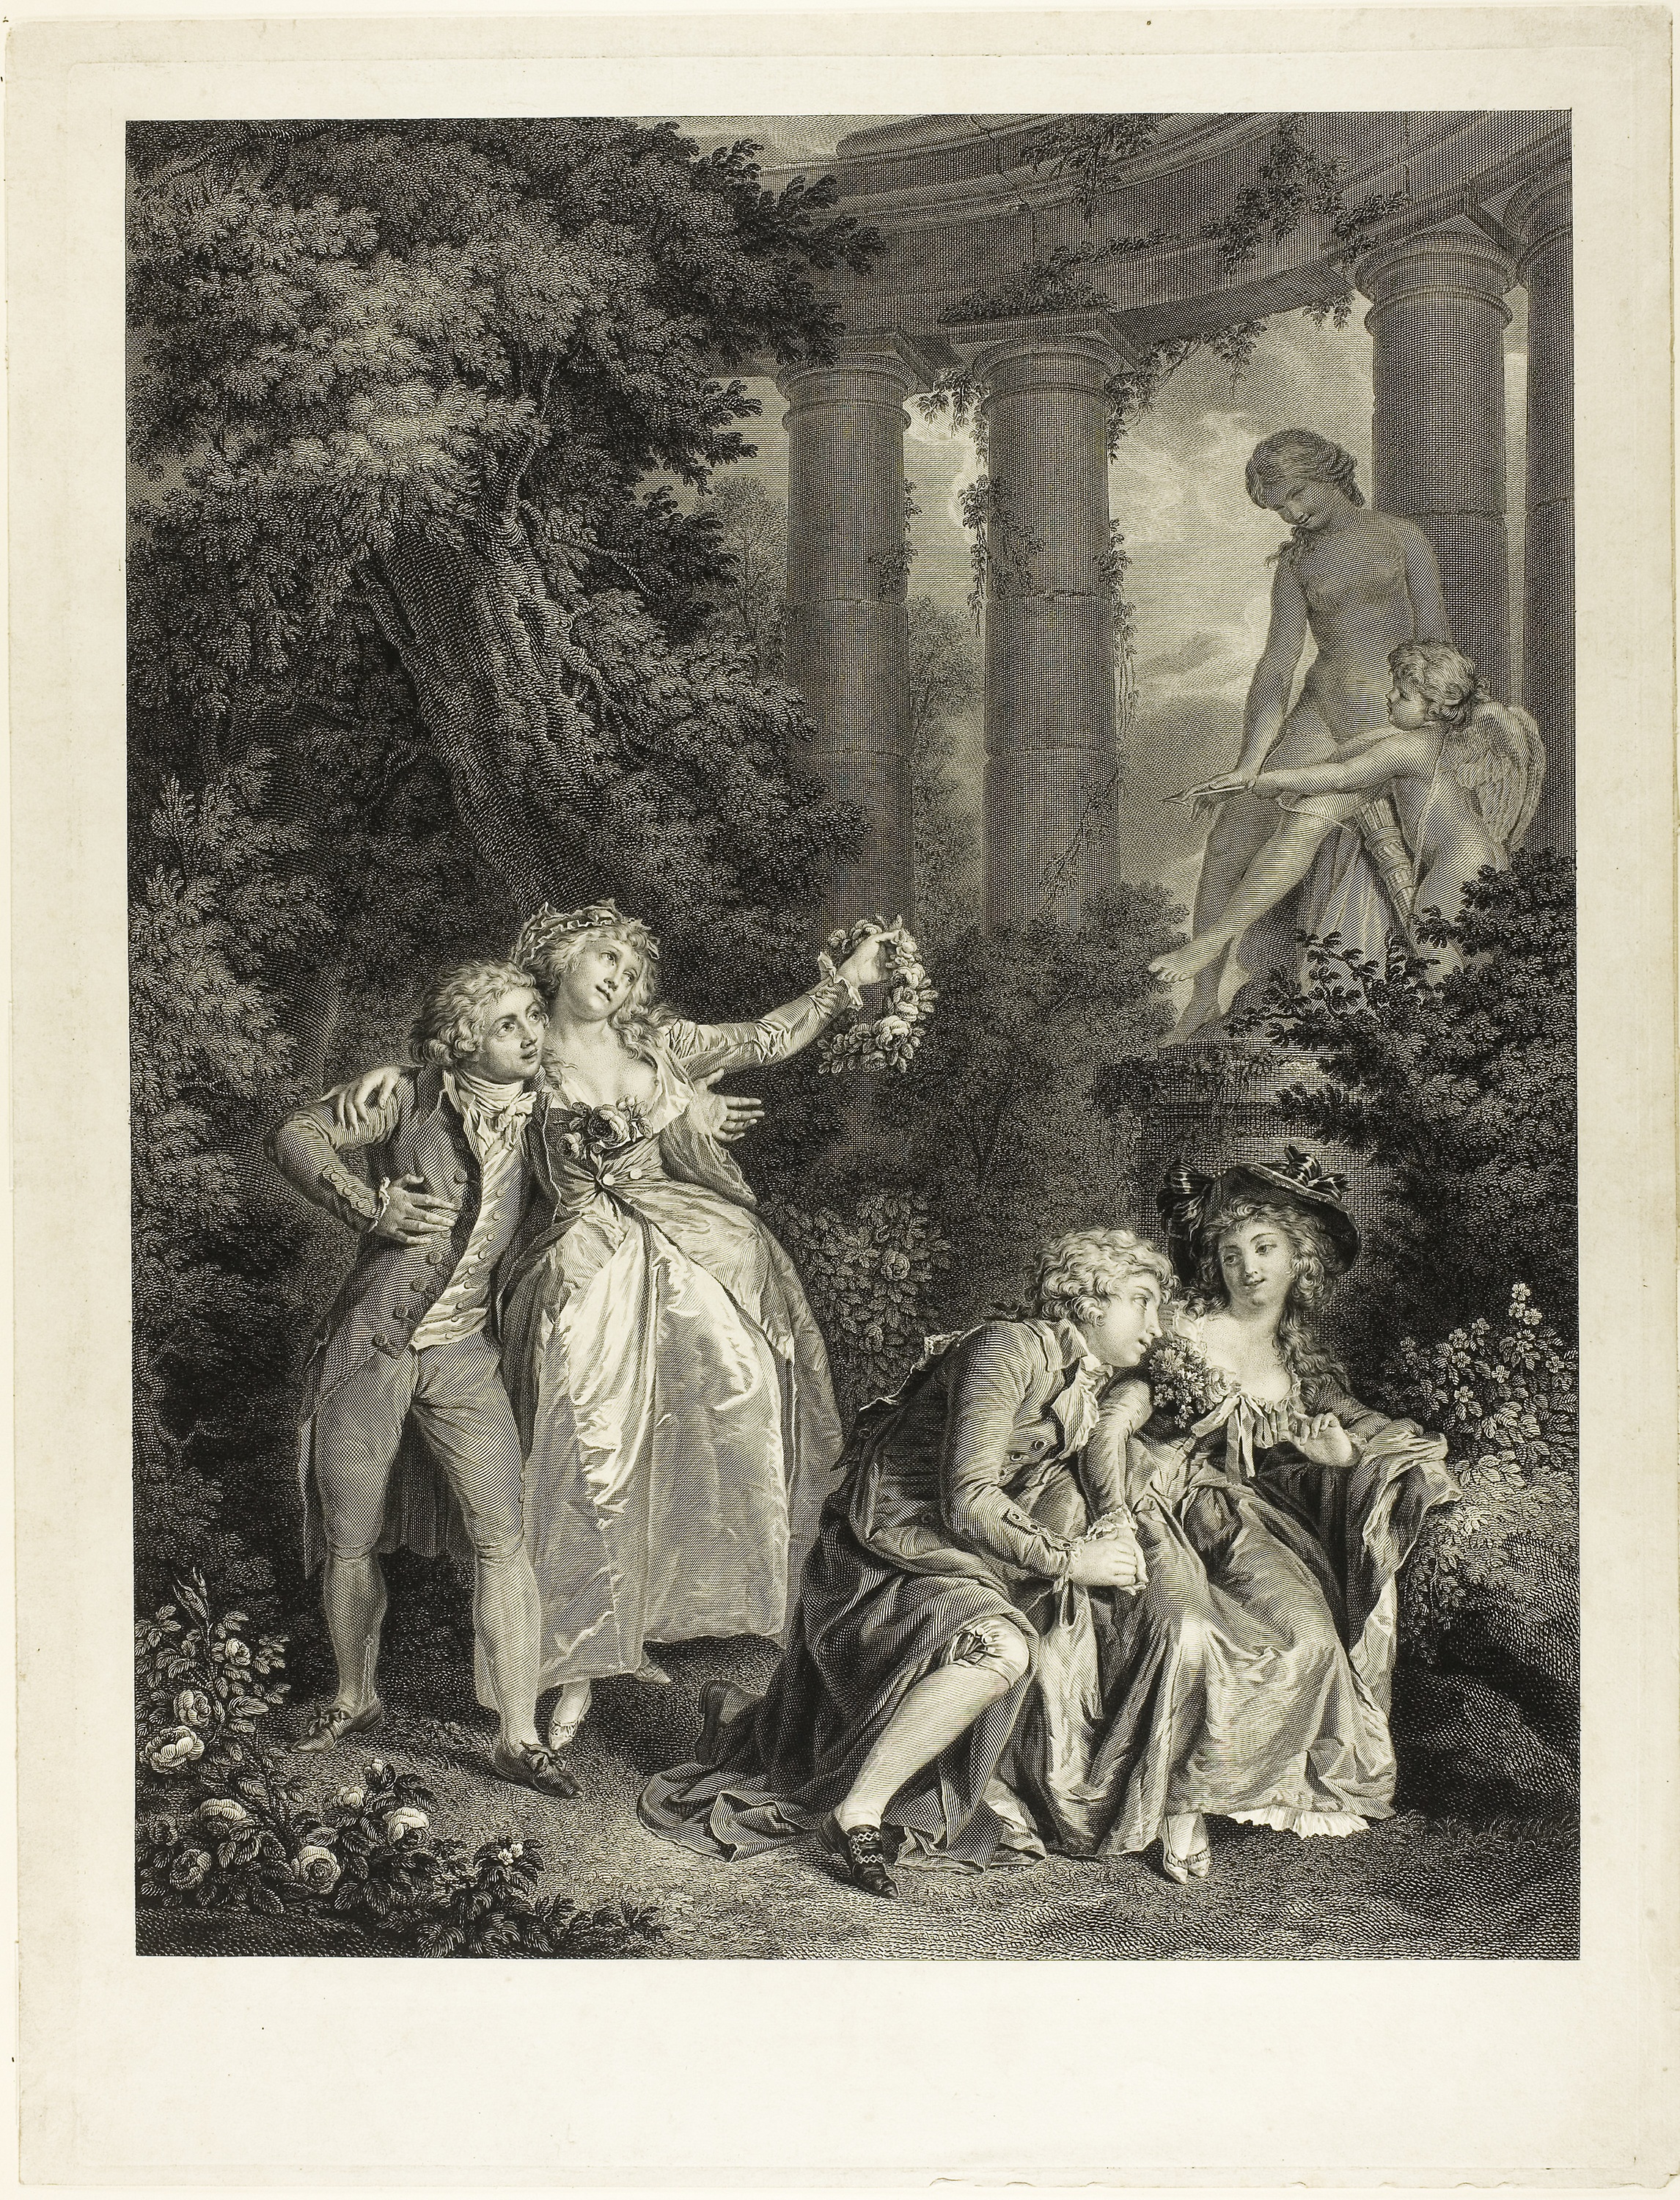
art, history, picture frame, vintage clothing, painting, stock photography, artwork, religion, mythology